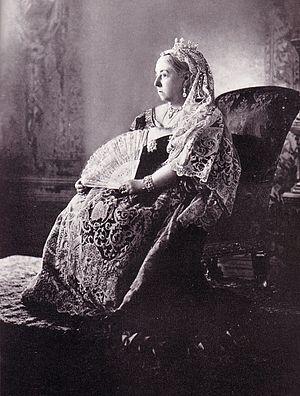
Empereur des Indes est un titre porté par le dernier empereur moghol Muhammad Bahadur Shah et ravivé par les monarques britanniques durant la colonisation britannique de l'Inde. Ce titre est ainsi porté jusqu'en 1947 et l'indépendance de l'Inde.
La littérature britannique de langue anglaise au XIXᵉ siècle comprend toutes les œuvres littéraires anglaises publiées - ou écrites - entre le 1ᵉʳ janvier 1801 et le 31 décembre 1900. Elle rassemble également les littératures écossaises, galloises, ou irlandaises écrites en anglais car elles sont considérées comme très proches de la littérature anglaise, que ce soit au niveau de la langue ou des idées.